Risky Business

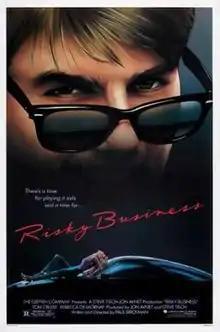
Theatrical release poster by Drew Struzan

Risky Business is a 1983 American coming-of-age teen comedy film written and directed by Paul Brickman (in his directorial debut) and starring Tom Cruise and Rebecca De Mornay. It follows the sexual exploits of high school senior Joel Goodson (Cruise), who is staying home alone during his parents' vacation trip and meets a call girl named Lana (De Mornay). The film is considered to be Cruise's breakout role.